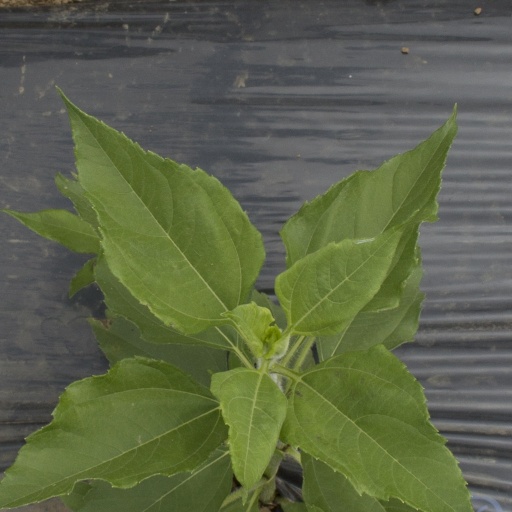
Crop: Jerusalem artichoke